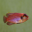
Label: aquarium_fish